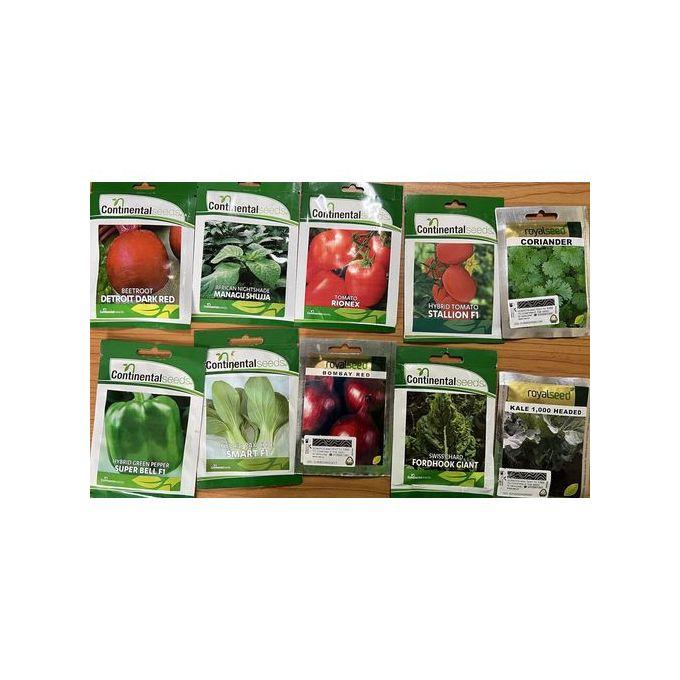
Mbegu za mazao mbalimbali zikiwa zimehifadhiwa katika pakti na kupangwa katika safu mbili juu ya meza, zikiwa na picha pamoja na jina la mimea hiyo, ikiwa imebandikwa kwenye karatasi au pakti.